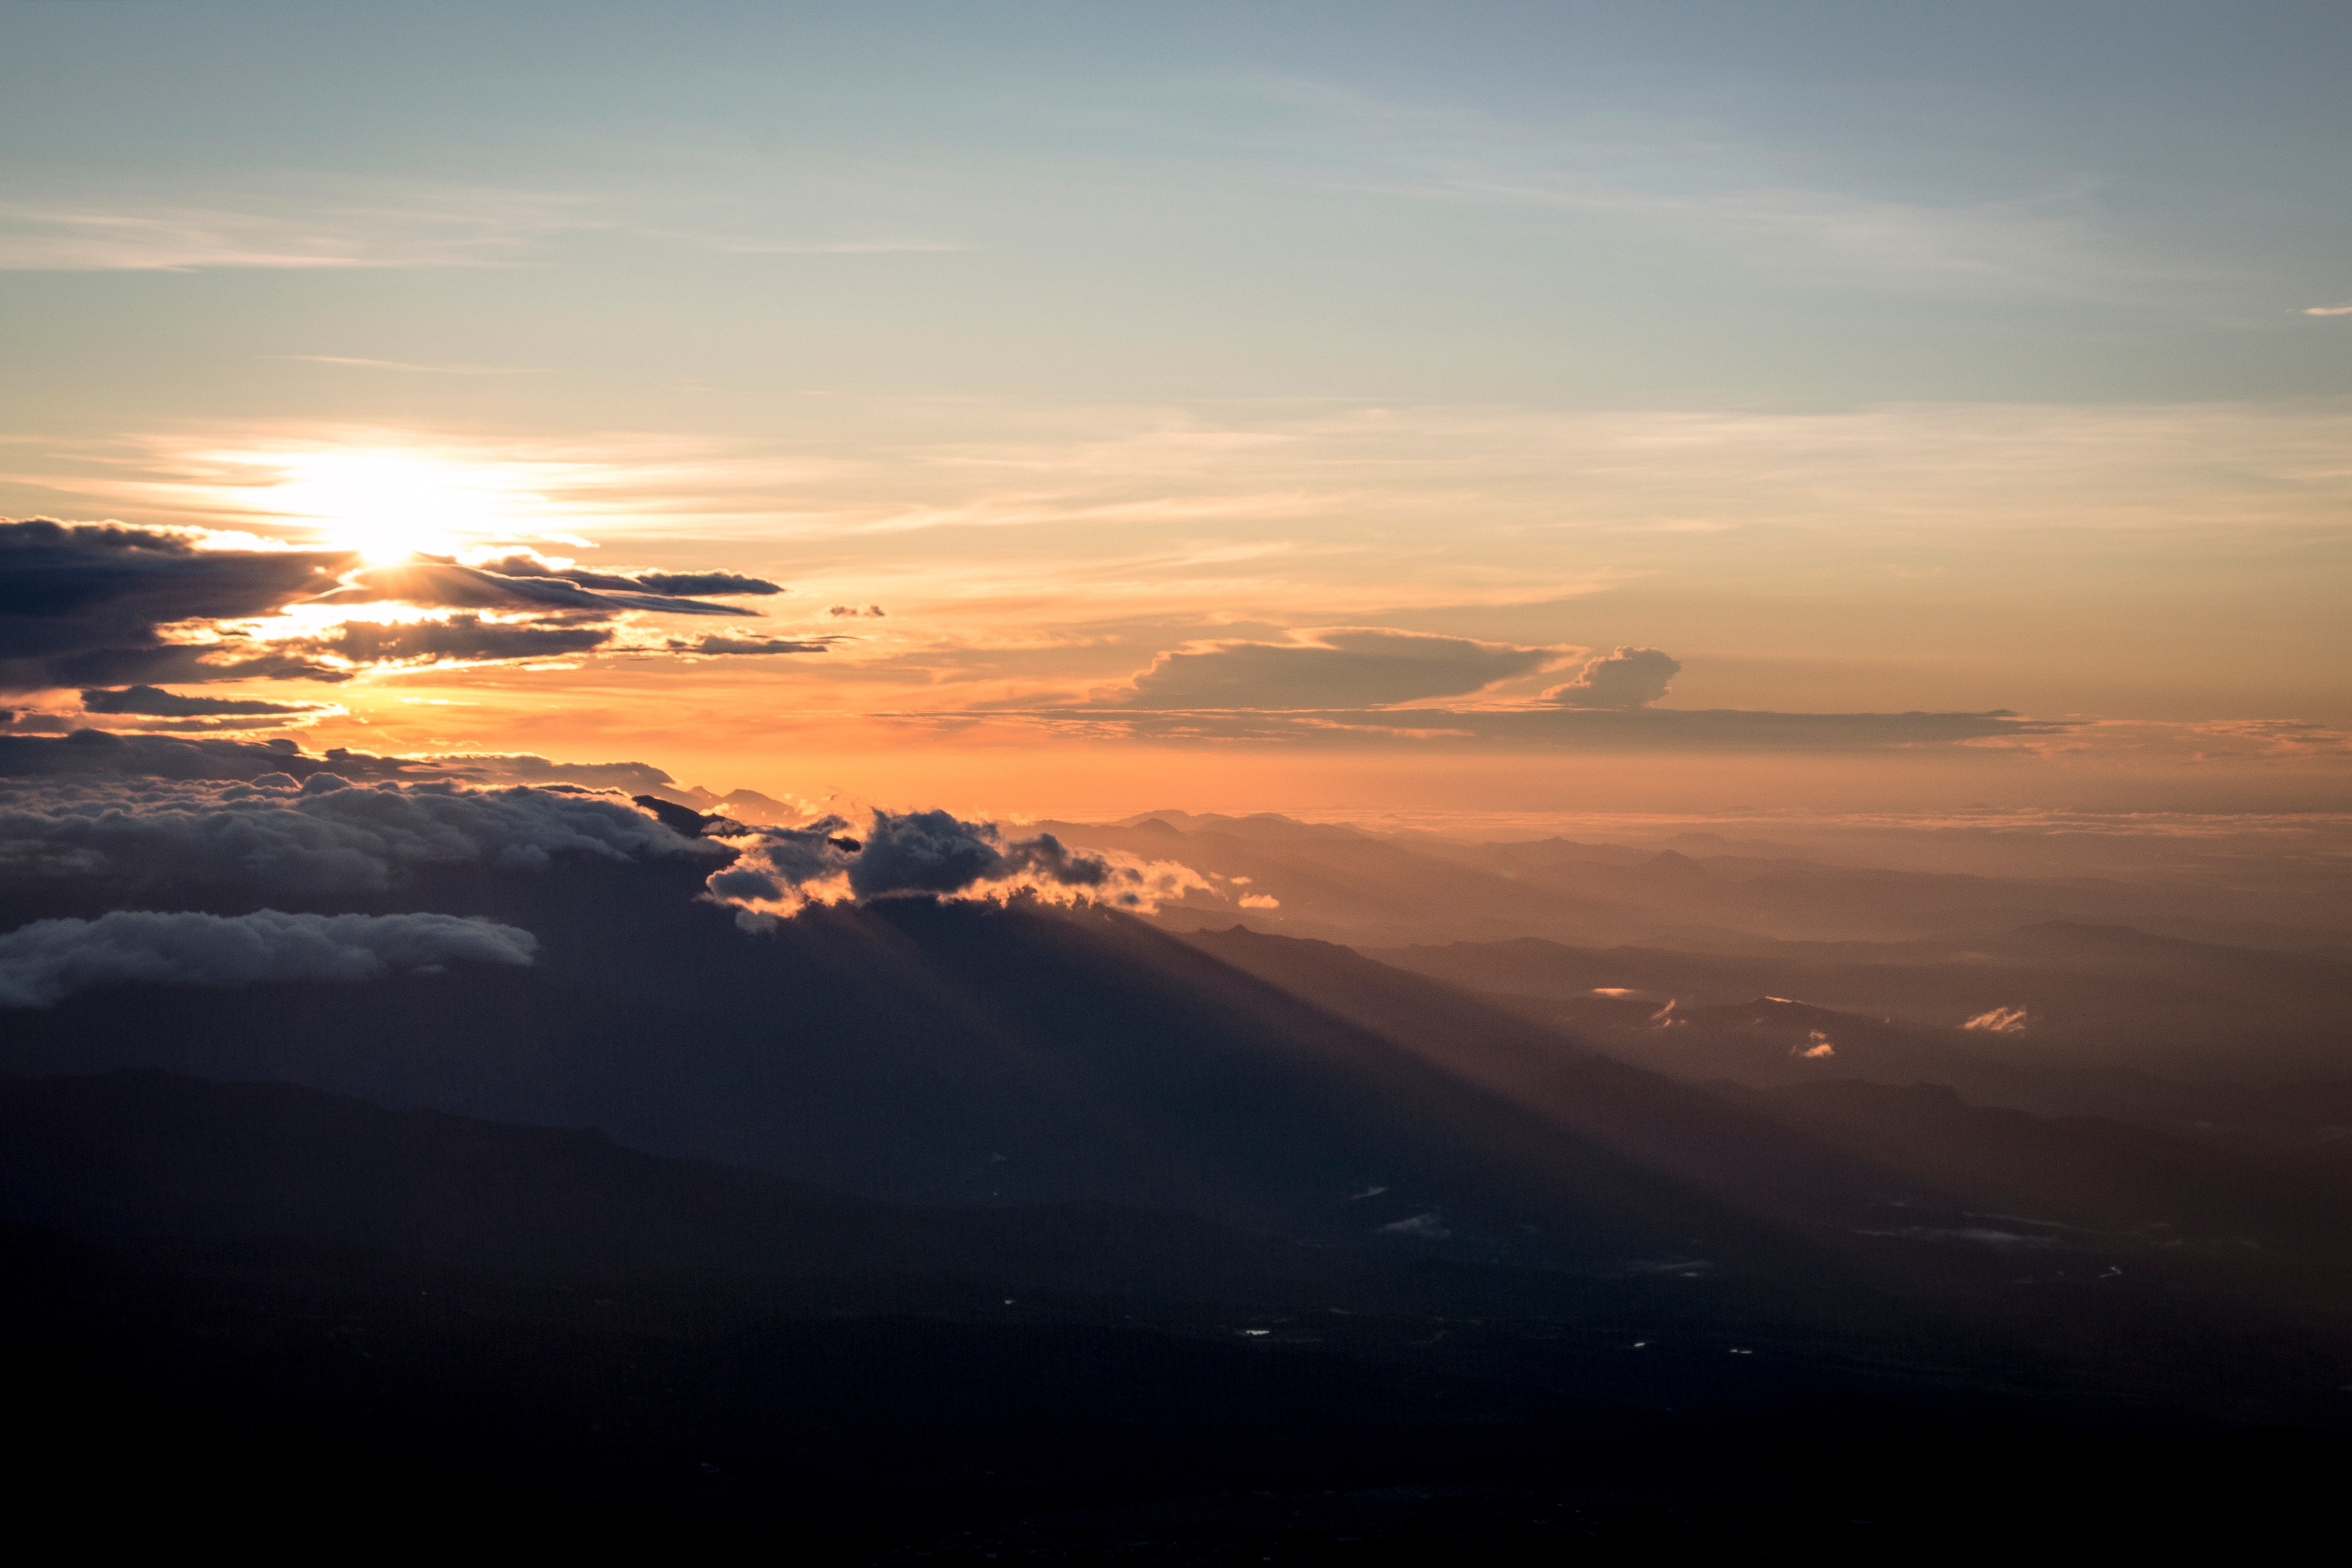
horizon, mountain, cloud, sky, sun, sunrise, sunset, sunlight, morning, hill, dawn, atmosphere, dusk, evening, flight, plain, afterglow, atmospheric phenomenon, atmosphere of earth